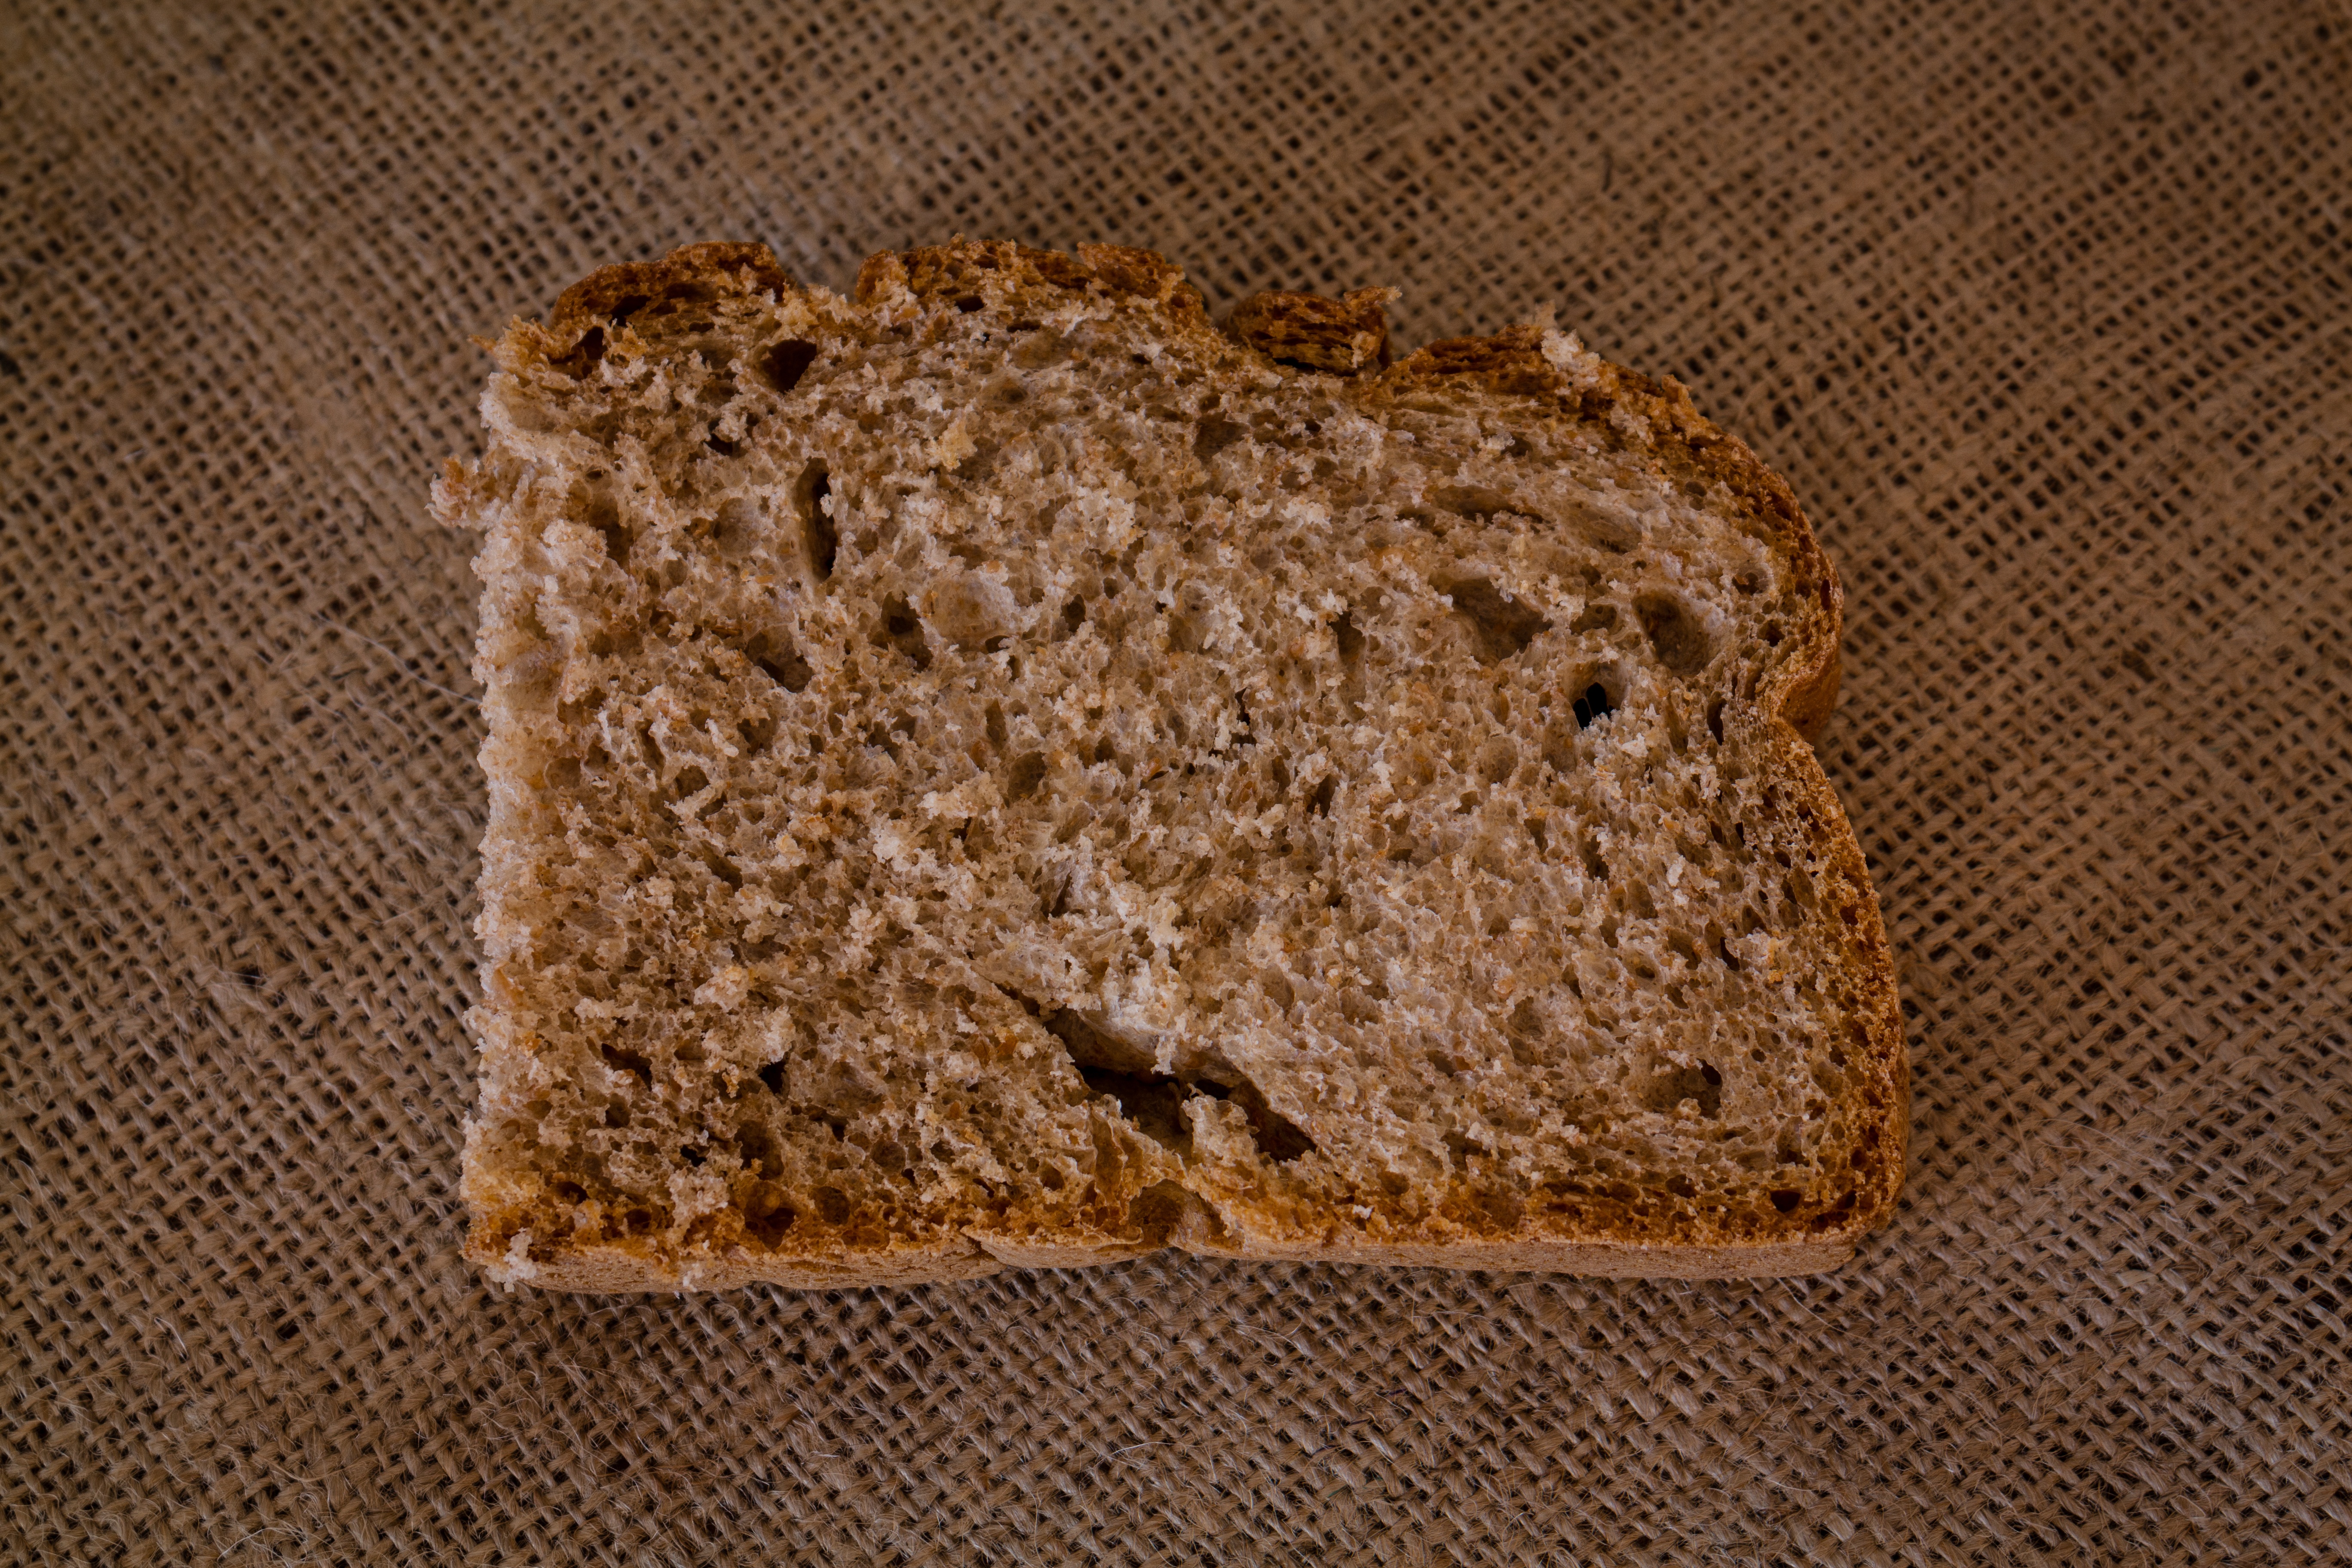
wheat, food, produce, breakfast, baking, healthy, bread, slice, bakery, baked, sourdough, nutrition, rye, diet, baked goods, whole wheat, brown bread, rye bread, grass family, whole grain